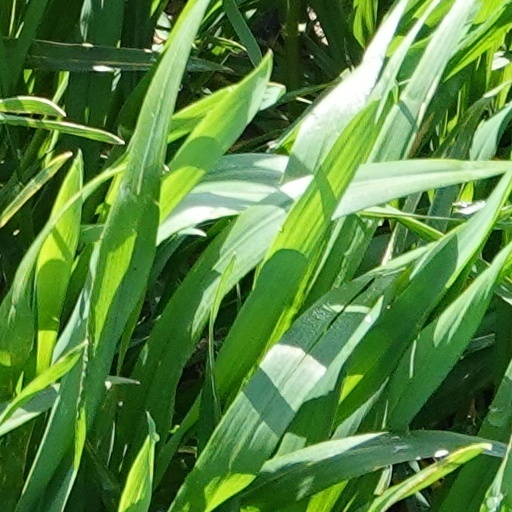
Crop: wheat